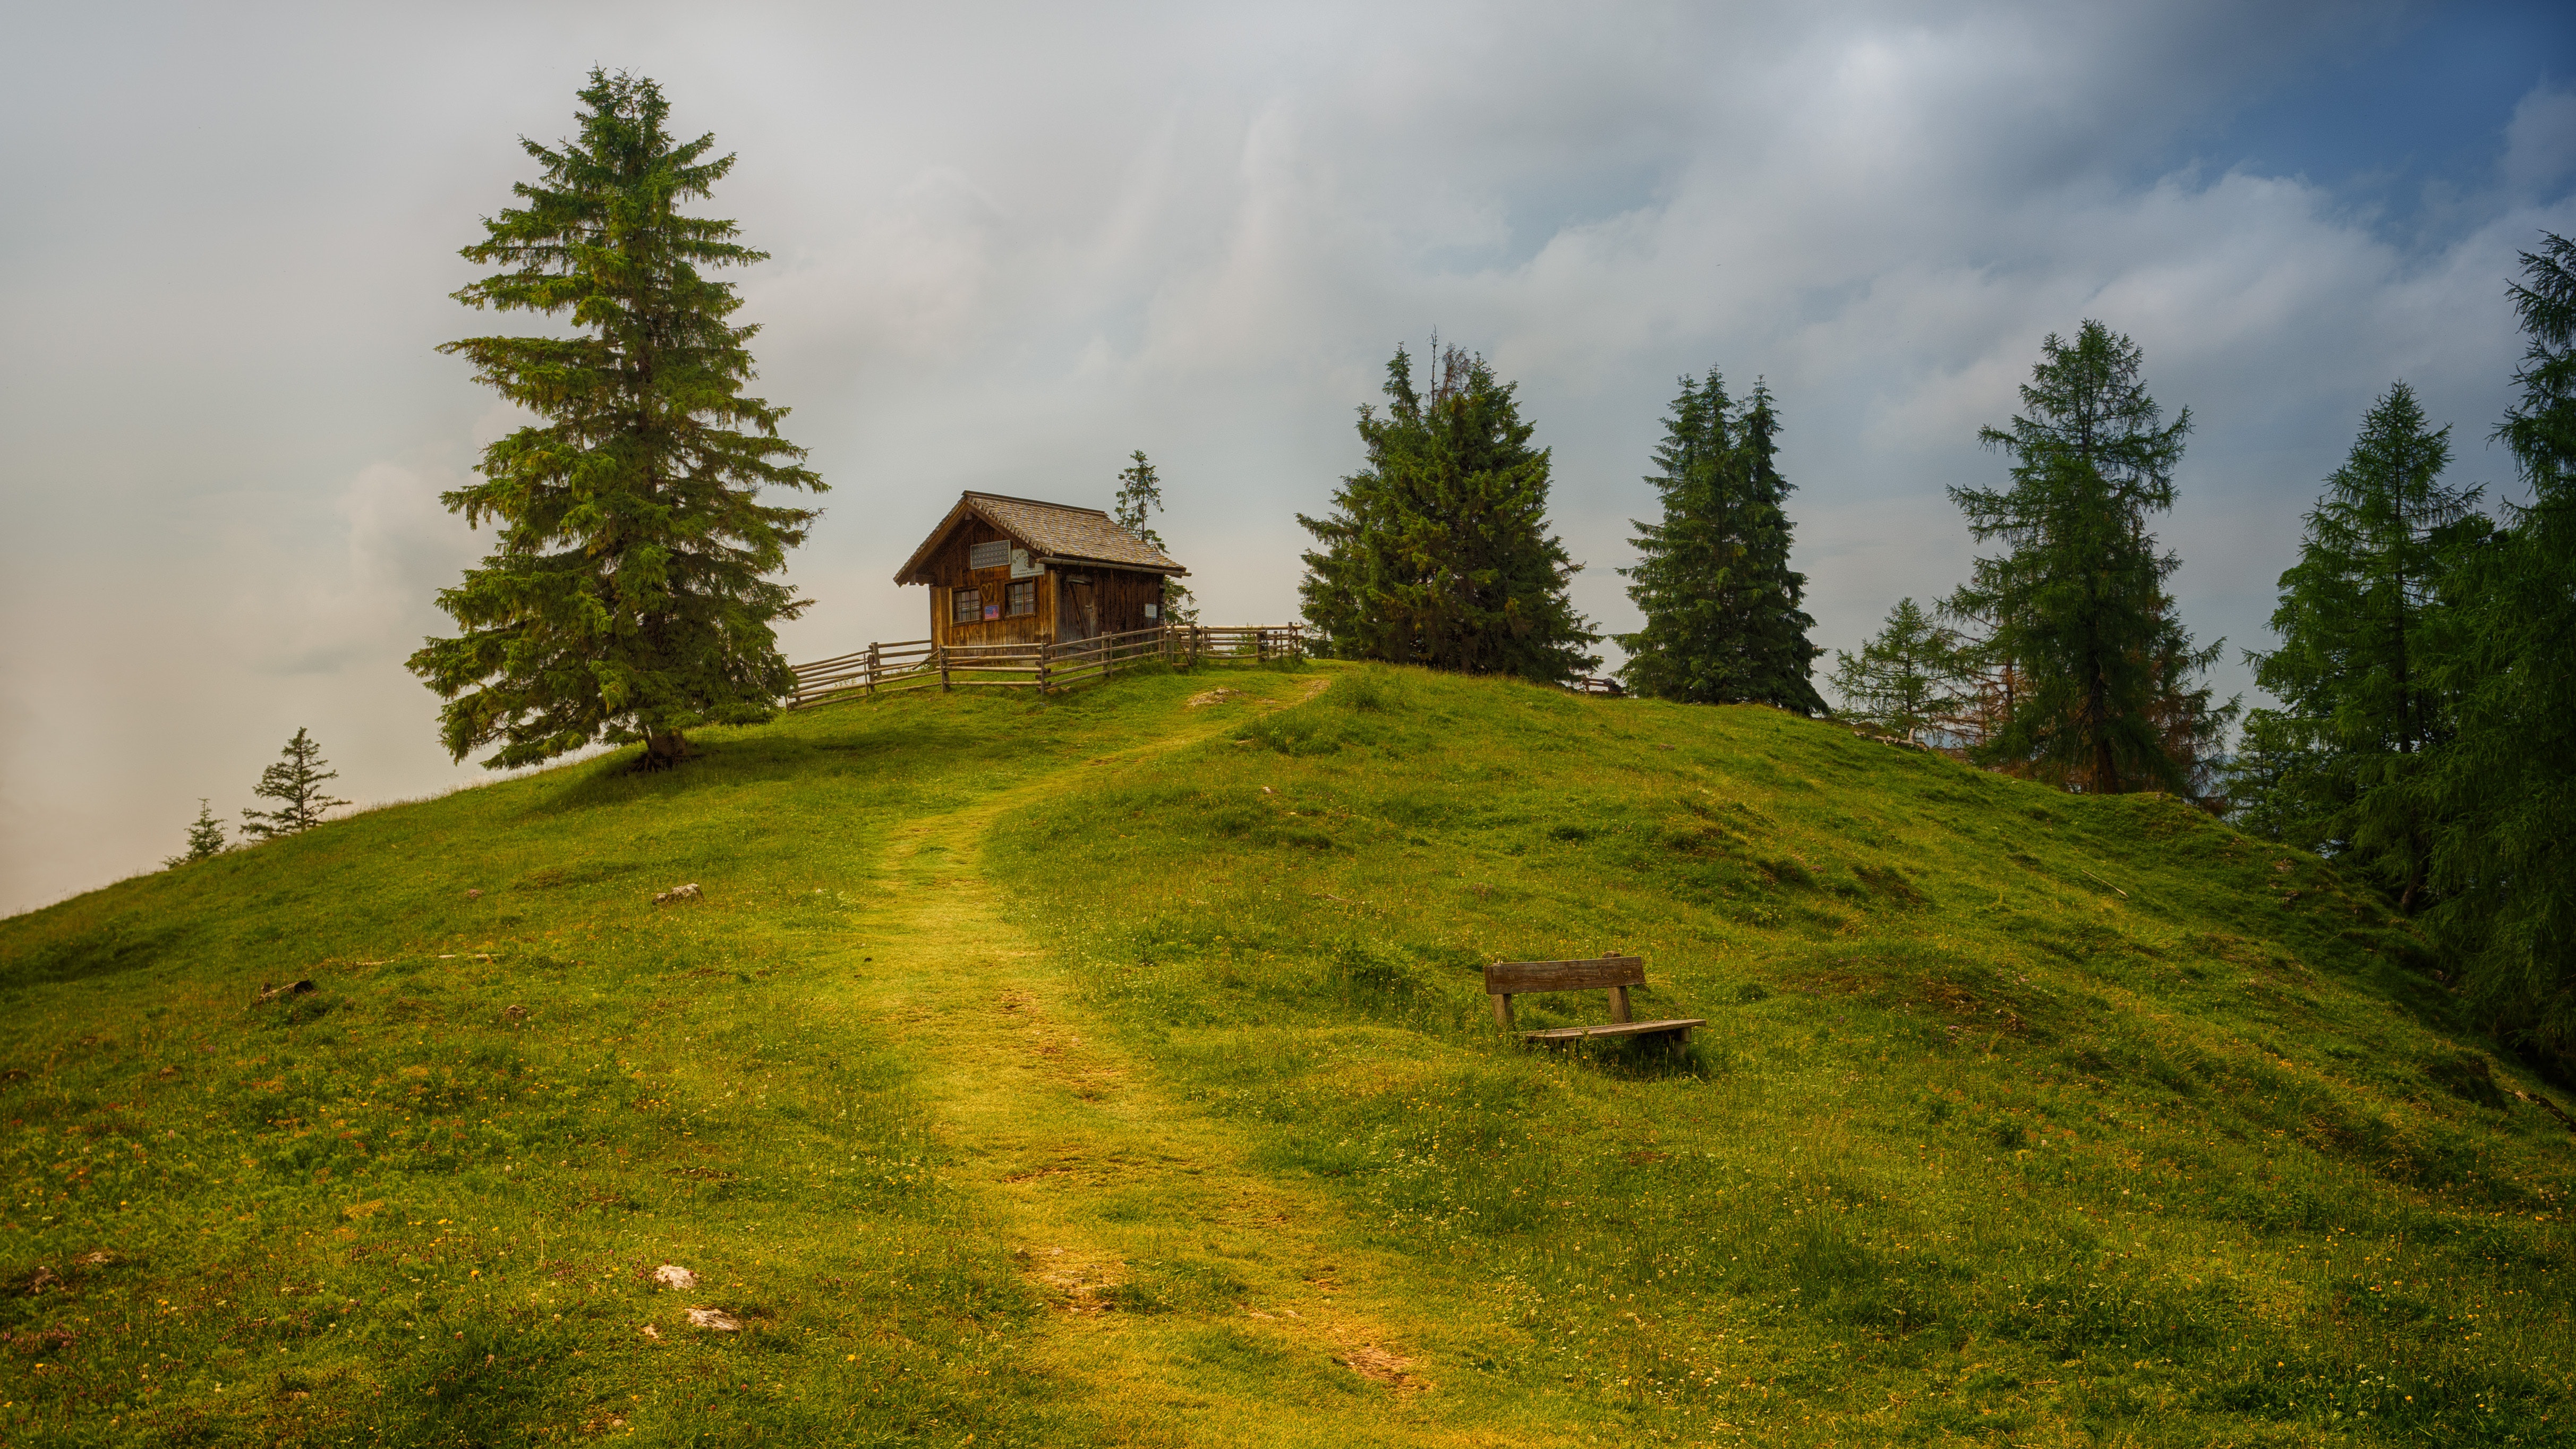
nature, green, natural landscape, grassland, mountainous landforms, mountain, sky, natural environment, grass, meadow, tree, mountain range, hill, wilderness, biome, house, pasture, alps, hill station, land lot, forest, landscape, highland, cloud, slope, rural area, home, plant, hut, lawn, ridge, fell, photography, prairie, plain, mount scenery, screenshot, roof, pine family, conifer, temperate coniferous forest, national park, cottage, valley, farmhouse, terrain, farm, building